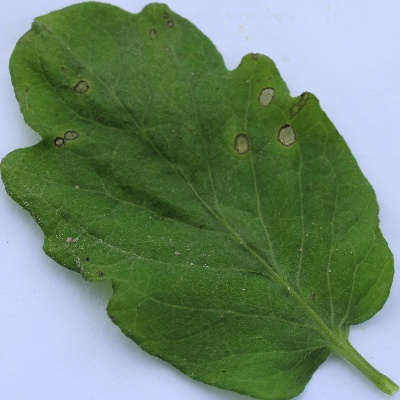
Crop: Tomato
Condition: septoria leaf spot